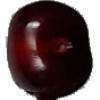
Label: Cherry 1